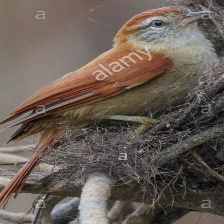
Species: AZARAS SPINETAIL
Scientific name: SYNALLAXIS AZARAE